Smin Ye-Thin-Yan

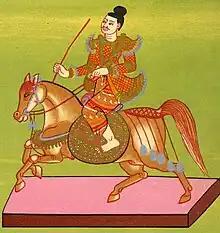
Representation of Crown Prince Minye Kyawswa, whose forces Ye-Thin-Yan fought in 1414

The old general was to return to active duty in 1414, however. By then, the tide of war had decidedly turned to Ava's favor under the leadership of Crown Prince Minye Kyawswa, and two senior Hanthawaddy commanders Byat Za and Lagun Ein had fallen. Ye-Thin-Yan was assigned to defend Khebaung, Hanthawaddy's main frontline fort that guarded the invasion route to the Irrawaddy delta.